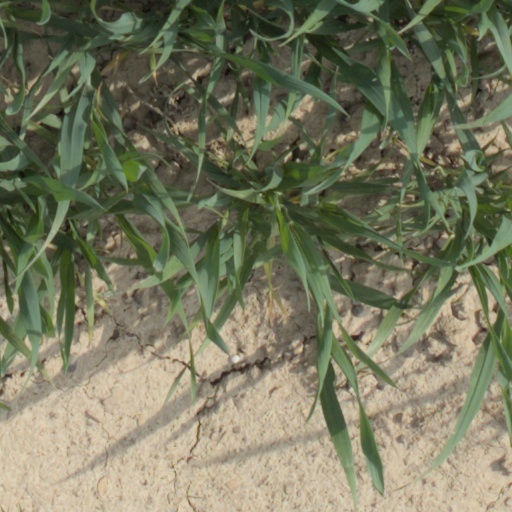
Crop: wheat